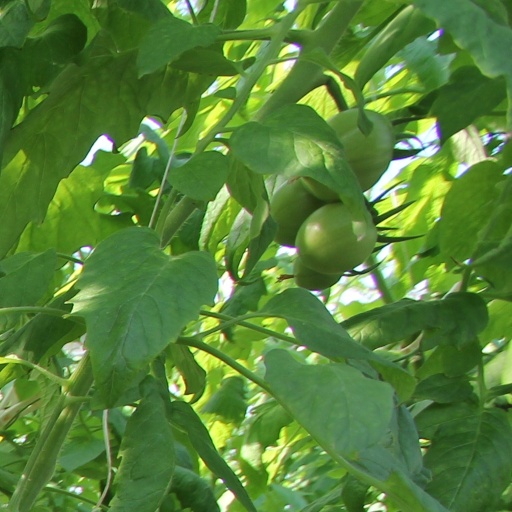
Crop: tomato